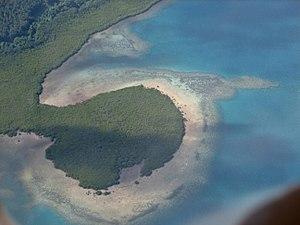
Mangrove sur platier corallien aux îles Fidji
Le qualificatif rupicole présent dans le glossaire de botanique s'applique à différents termes : milieu, type de végétation, formation végétale, association végétale, communauté d'êtres vivants, mais aussi directement à des espèces. Il indique que le sujet habite et/ou croît sur un substrat rocheux. Il existe une multitude de milieux rupicoles en fonction des successions écologiques, du contexte édaphique et du contexte climatique. Les milieux rupicoles font l'objet de nombreux enjeux dont celui de la gestion, notamment dans le cadre d'aires protégées.